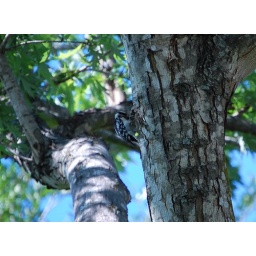
bird in tree